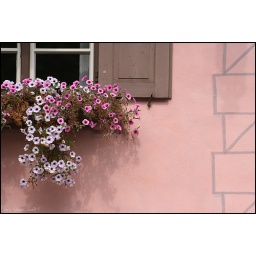
flowers in the window